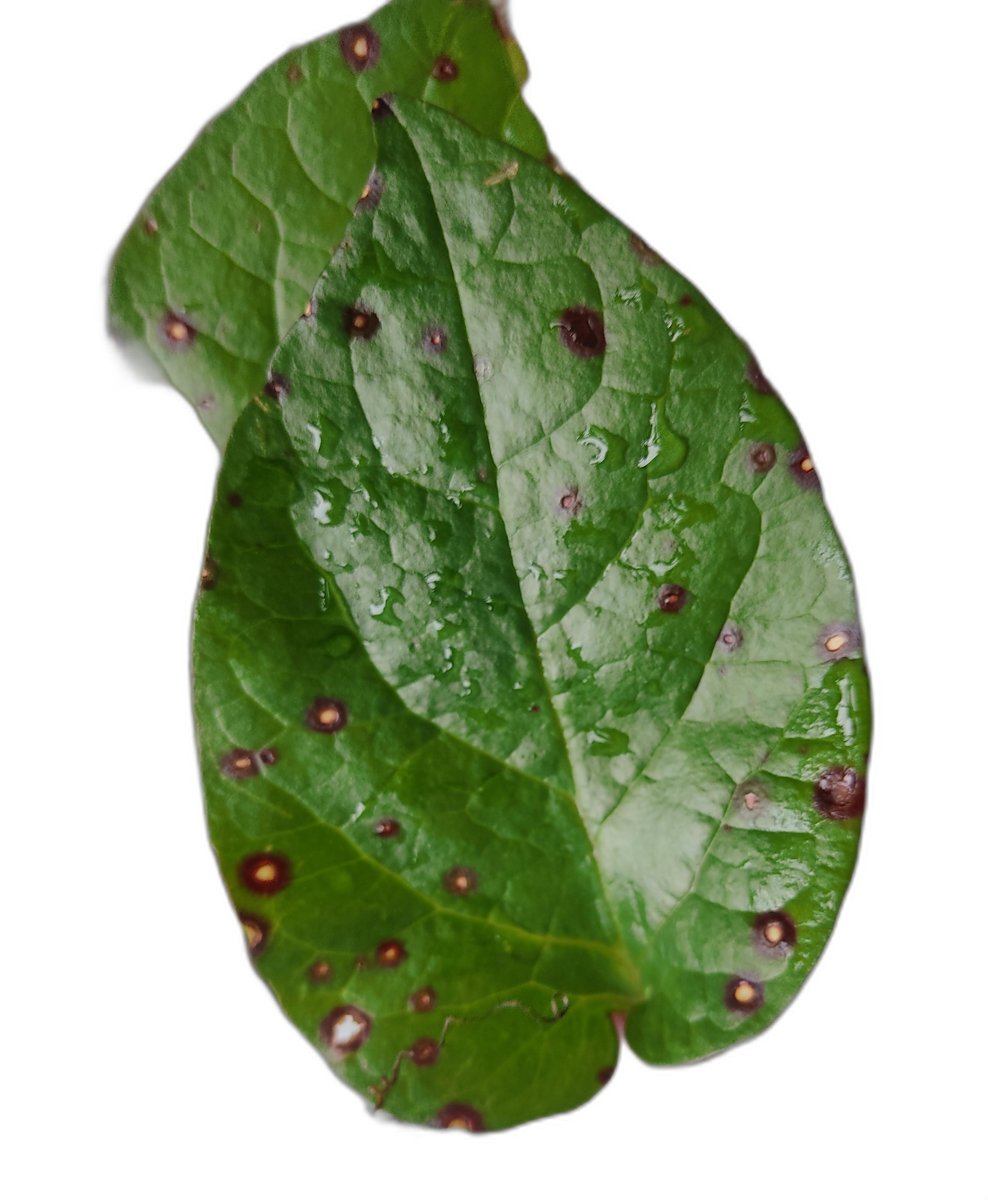
Label: Bacterial-Spot